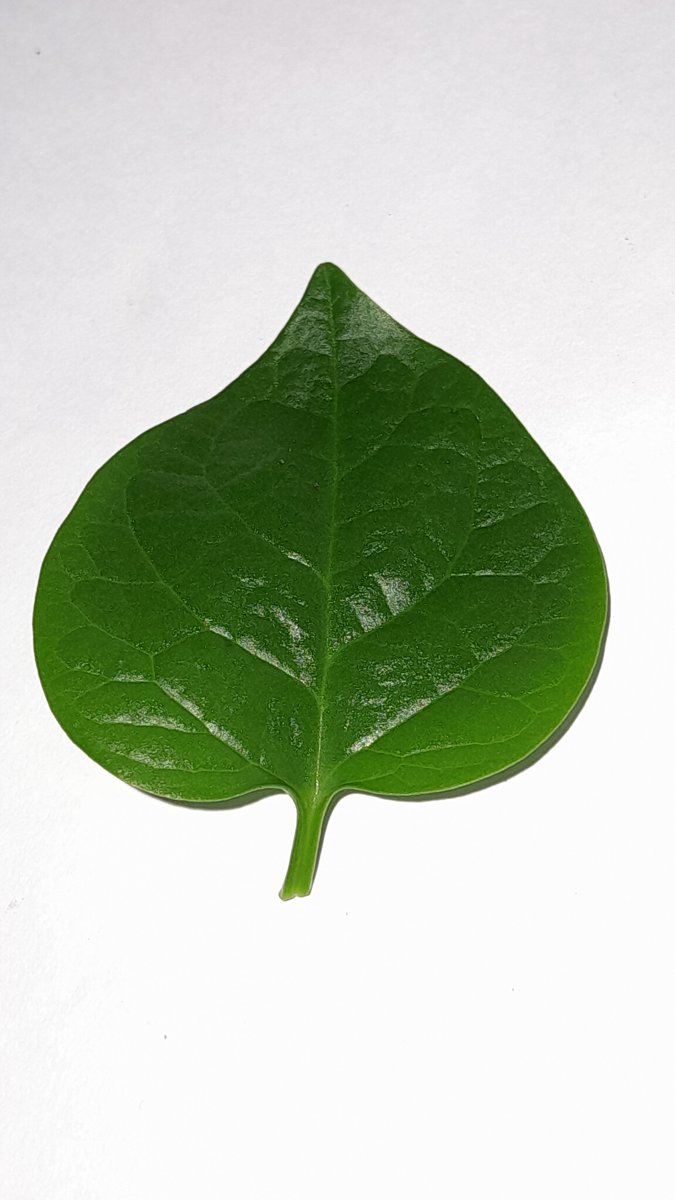
Label: Healthy-Leaf